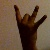
The image shows a hand gesture representing the number 8 in Indian Sign Language.